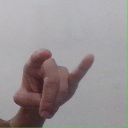
अक्षर: च